Khutzeymateen Inlet

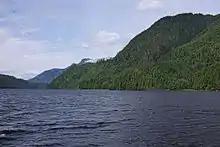
Khutzeymateen Inlet

Khutzeymateen Inlet (also spelled K’tzim-a-Deen in the Tsimshian language of the Gits'iis people) is one of the lesser principal inlets of the British Columbia Coast. It is important in being part of the first area in Canada protected to preserve grizzly bears and their habitat via the Khutzeymateen/K’tzim-a-deen Grizzly Sanctuary. The inlet and the park-sanctuary surrounding it are between the mouths of the Skeena and Nass Rivers; the Khutzeymateen is the next inlet north from Work Channel, which is the north side of the Tsimpsean Peninsula of "Greater Prince Rupert". The inlet's mouth opens onto an arm of Portland Inlet, Steamer Passage, which lies next to Sommerville Island. The entrance to Khutzeymateen Inlet is between Keemein Point and Welgeegenk Point. The closest community is Lax Kw'alaams, formerly Port Simpson.